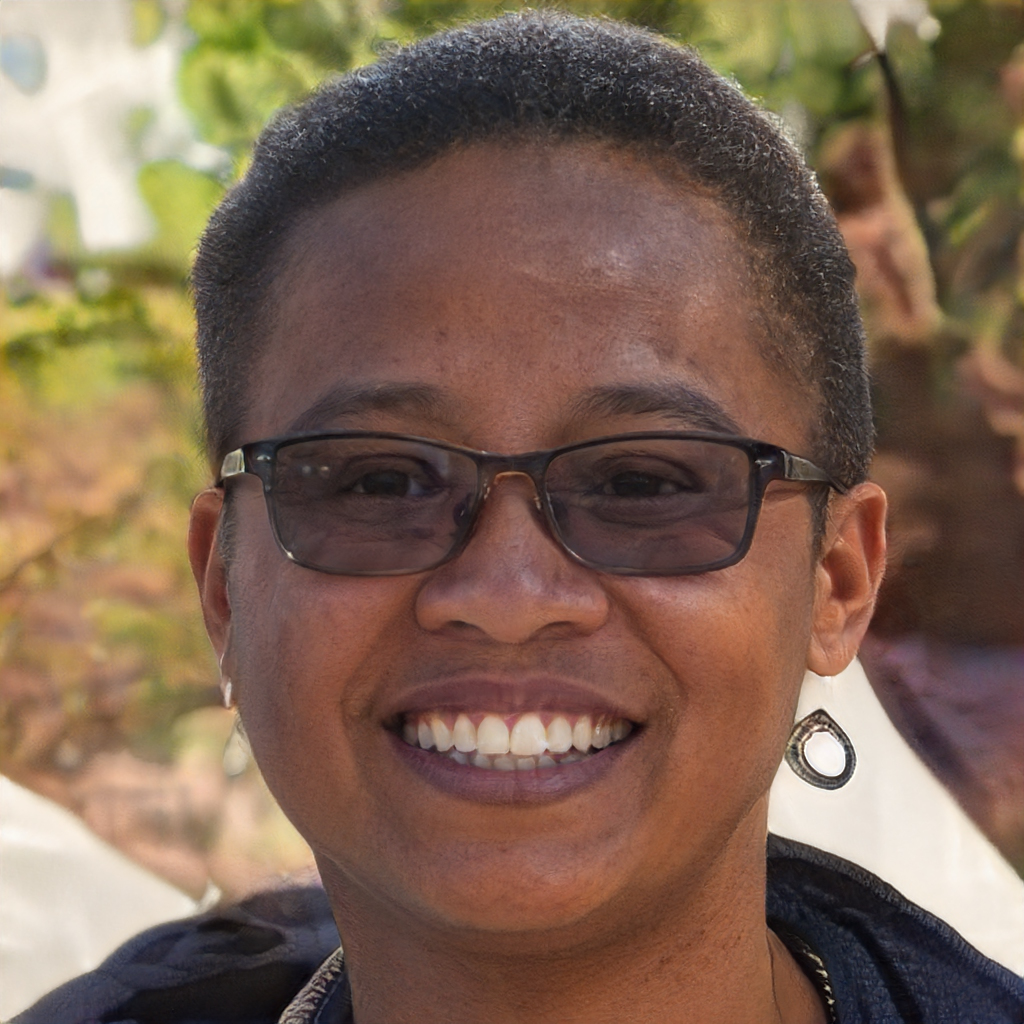
Label: Colored